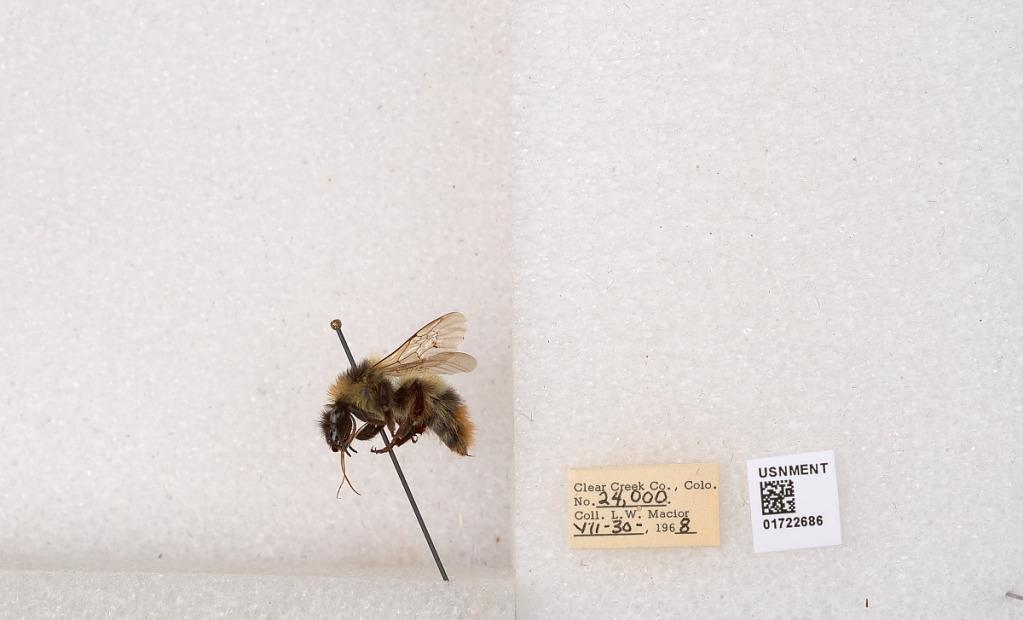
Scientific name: Bombus kirbyellus
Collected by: L. Macior
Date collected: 1968-7-30
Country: United States
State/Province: Colorado
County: Clear Creek
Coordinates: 39.6891, -105.644